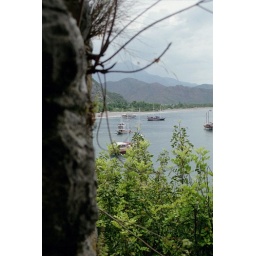
Scene from the ruins of a medieval castle in Olympos, with sail boats and beach